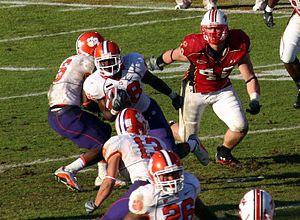
Clifford « C. J. » Spiller Jr., né le 5 août 1987 à Lake Butler en Floride, est un ancien joueur américain de football américain évoluant au poste de running back.